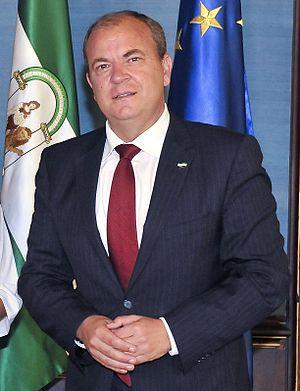
José Antonio Monago Terraza, né le 10 janvier 1966 à Quintana de la Serena, est un homme politique espagnol, membre du Parti populaire.